Seattle Slew

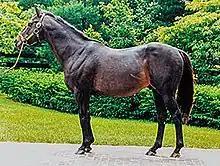
Seattle Slew as an older horse

Seattle Slew stood at stud at Spendthrift Farm in Lexington for seven years, before moving to Three Chimneys Farm in Midway in 1985. He was the leading sire of 1984, when his son Swale (who died later that year) won the Kentucky Derby and Belmont Stakes. He is part of a unique three generation sequence of Belmont Stakes Winners: Seattle Slew (who won the race in 1977) sired A.P. Indy (1992) who in turn sired Rags to Riches. Rags to Riches was just the third filly to win the race, after Ruthless in 1867 and Tanya in 1905. The victory earned jockey John Velazquez and trainer Todd Pletcher their first wins in any Triple Crown race.